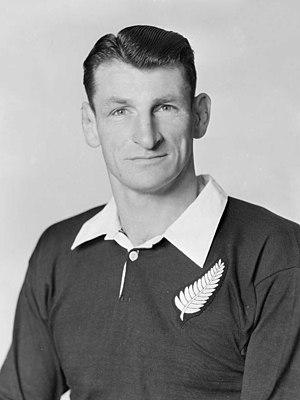
Richard Alexander White dit Tiny White, né le 11 juin 1925 à Gisborne en Nouvelle-Zélande et mort le 10 mars 2012 dans la même ville, est un joueur de rugby à XV qui joue avec l'équipe de Nouvelle-Zélande. Il évolue au poste de deuxième ligne.